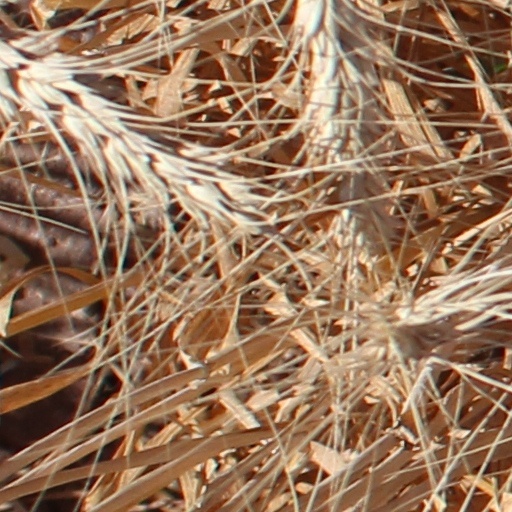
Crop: wheat